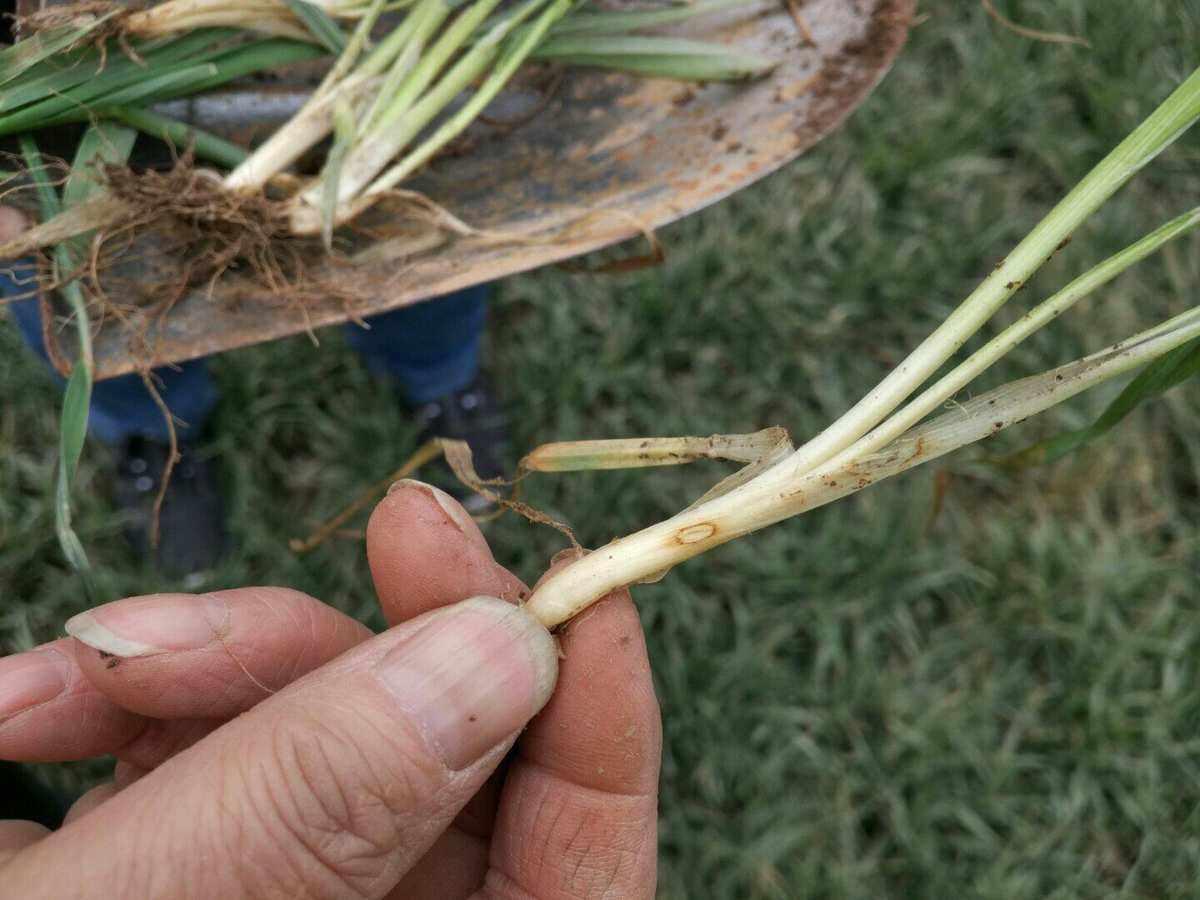
Plant: Ginger
Disease: ginger sheath blight